Shogun: Total War

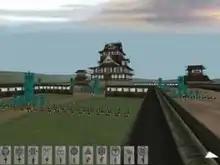
A siege battle underway in the game's real-time tactics element

The battle system forms the second area of gameplay. Unlike the campaign part of the game, players control battles in real-time. However, should the player choose, the game can automatically resolve battles on the campaign map, taking into account factors such as the strength of numbers, the weapons used, and the terrain. Outside of the main campaign mode, players can participate in recreations of the historical battles that comprised the Sengoku period. In each battle, players are given access to an army consisting of a variety of units. Units come in the form of samurai and ashigaru, and fall into the categories of archers, spearmen, cavalry and heavy infantry. Each unit has its own intrinsic advantages, disadvantages, cost and overall level of effectiveness.